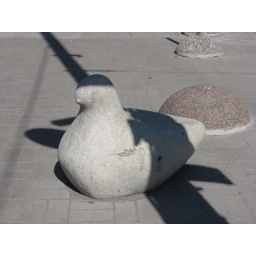
Cute concrete birds all over town to keep cars form entering.